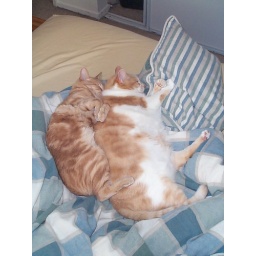
My cats Lao Tzu and Joy, sleeping on my bed in Lompoc, California.